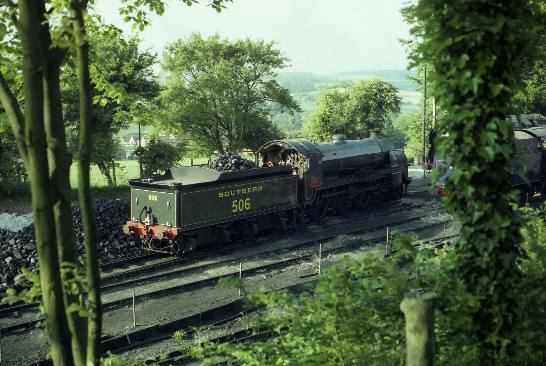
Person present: No